John Cyril Malloy

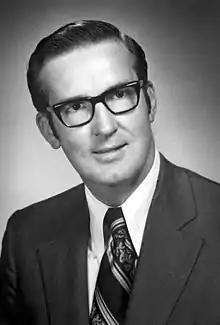
Malloy in 1972

John Cyril Malloy (June 1930 – March 2, 2014) was an American politician. He served as a member for the 113th and 118th districts of the Florida House of Representatives.